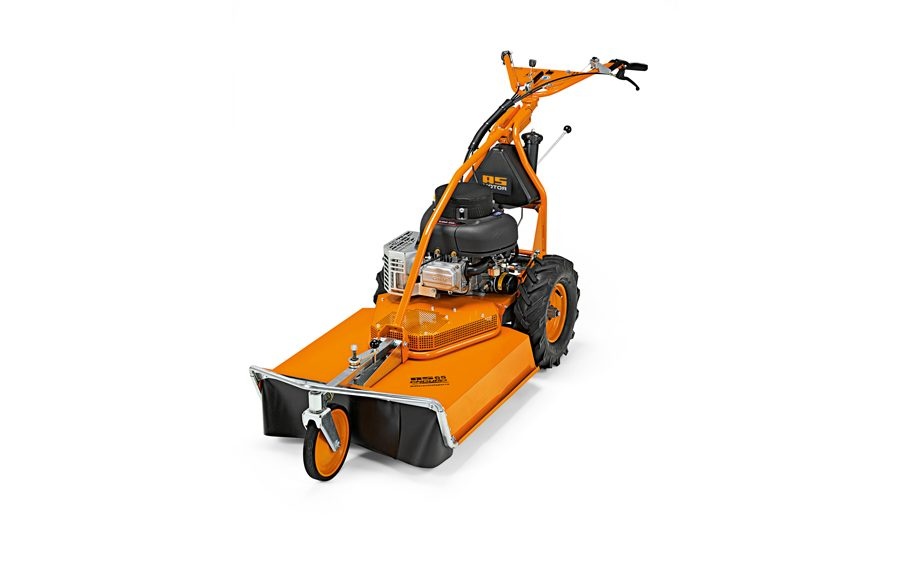
AS 65 4T B&S Wiesenmäher
Der Profi-Wiesenmäher mit kraftvollem Motor Mulchen, wo andere an ihre Limits stoßen. Ausgestattet mit dem Briggs & Stratton Motor der Serie 3 INTEK mit Öl- und Benzinpumpe lassen sich mit dem AS 65 4T B&S Schräglagen bis zu 35° mähen, ohne die Gefahr, einen Motorschaden zu riskieren. Beim Auffahren auf ein Hindernis ist der Motor durch die Trennung von Motor- und Messerwelle durch die Messerkupplung geschützt. Ein 5-Gang-Schaltgetriebe mit Rückwärtsgang (2,4 km/h) sorgt für den Antrieb und ermöglicht Geschwindigkeiten von 1,6 -5,1 km/h. Durch das Zusammenspiel des kräftigen Briggs & Stratton Motors mit einer beachtlichen Maximalleistung von 13,0 PS, 65 cm Schnittbreite und dem Fahrantrieb können pro Stunde Flächen bis zu 3.300 m² gemäht werden. Aufwuchs bis zu 150 cm bewältigt der AS 65 4T B&S. Die Motor-Messer-Untersetzung von 1:2 sorgt für eine hervorragende Schnittleistung. Ein feines Mulchergebnis wird durch das Schneiden und Zerkleinern mittels des AS-Kreuzmessersystems auch bei hohem Bewuchs sichergestellt. Somit eignet sich der Wiesenmäher für nahezu jeden Einsatz, ob am Hang oder in dichtem Bewuchs und hohem Gras. Kraftvoll, agil und sicher Die Parkbremse mit Fahrantrieb, die Differenzialsperre und die Messerkupplung werden beim AS 65 4T B&S mit nur drei Bedienungshebeln betätigt. Beim Loslassen des Fahrhebels springt sofort die Parkbremse ein und stoppt die Maschine zuverlässig, auch am steilen Hang. Besonders sinnvoll ist die permanent gesperrte Differenzialsperre, die nur zum Manövrieren oder zum Wenden kurz durch einen Handhebel während der Fahrt entsperrt wird. Der Führungsholm ist seitlich und in der Höhe verstellbar. Die Schnitthöhe kann stufenlos am Führungsrad im Bereich von 50 – 100 mm angepasst werden. Die Antriebsräder mit Ackerstollenprofil bieten sehr gute Traktion am Hang und guten Seitenhalt bei Schräglage. Sauberes Schnittbild in hohem Gras und Gestrüpp Durch die geschlossene Mähhaube mit Heckauswurf verbleibt das geschnittene Mähgut länger im Schneideraum. Das Kreuzmessersystem mit dem obenliegenden Mulch-Flügelmesser kann das Schnittgut vielfach zerkleinern. Resultat ist ein gleichmäßiges Schnittbild und fein gemulchtes Material. Durch die geschlossene Bauform des Mähdecks ist die Gefahr von heraus geschleuderten Fremdkörpern sehr gering. Ein Öldrucksensor im Motor verhindert zuverlässig Motorschäden bei einem eventuellen Verlust der Ölschmierung. Produktdetails HÖHENVERSTELLUNG Zentrale, stufenlose Höhenverstellung von 50-100mm. SCHALTGETRIEBE 5-Gang-Schaltgetriebe mit Differenzialsperre und Rückwärtsgang für optimalen Vortieb auch auf feuchtem Untergrund. GESCHLOSSENE MÄHHAUBE MIT HECKAUSWURF Durch die geschlossene Mähhaube wird das Schnittgut optimal zerfasert und gemulcht. Der Heckauswurf vermeidet ein Überfahren des gemulchten Schnittguts. Dies wirkt sich vor allem bei feuchten Bedingungen und am Hang positiv für die Arbeitssicherheit aus. Zusätzlich wird ein bündiges und randnahes Arbeiten ermöglicht. VERSTELLBARER BEDIENHOLM Durch den höhen- und seitenverstellbaren Holm passt sich die Maschine an jeden Bediener optimal an. Technische Daten Schnittbreite 65 cm Maximale Grashöhe 150 cm Motorhersteller B&S Motorbezeichnung Series 3 Intek Hubraum 344 cm³ Maximalleistung 9,7/ 13,0 kW/PS Nennleistung 7,6 / 10,3 kW/PS Nenndrehzahl 3300 U/min. Messerkupplung vorhanden Geschlossene Mähhaube vorhanden Seitenauswurf / Heckauswurf Heckauswurf Einfachmesser / Kreuzmesser / Y-Schlegel Kreuzmesser Schnitthöhe 50 – 100 mm Antrieb, mechanisch / hydrostatisch Mechanisch Anzahl Gänge 5 Rückwärtsgang vorhanden Maximale Geschwindigkeit 5,1 km/h Differentialsperre vorhanden Automatische Parkbremse vorhanden Tankinhalt 5 L Abmaße LxBxH 220x71x99 Gewicht 125 kg
Brand: AS Motor
Category: Home & Garden > Lawn & Garden > Outdoor Power Equipment > Lawn Mowers > Tow-Behind Mowers